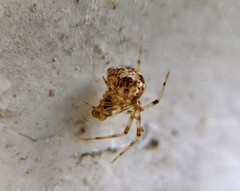
Species: Parasteatoda_tepidariorum